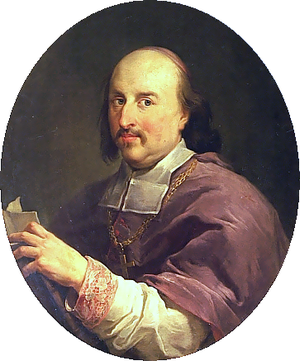
Les archevêques de l'archidiocèse de Gniezno sont primats de Pologne depuis 1418. Ils ont aussi servi comme interrex dans la République des Deux Nations.